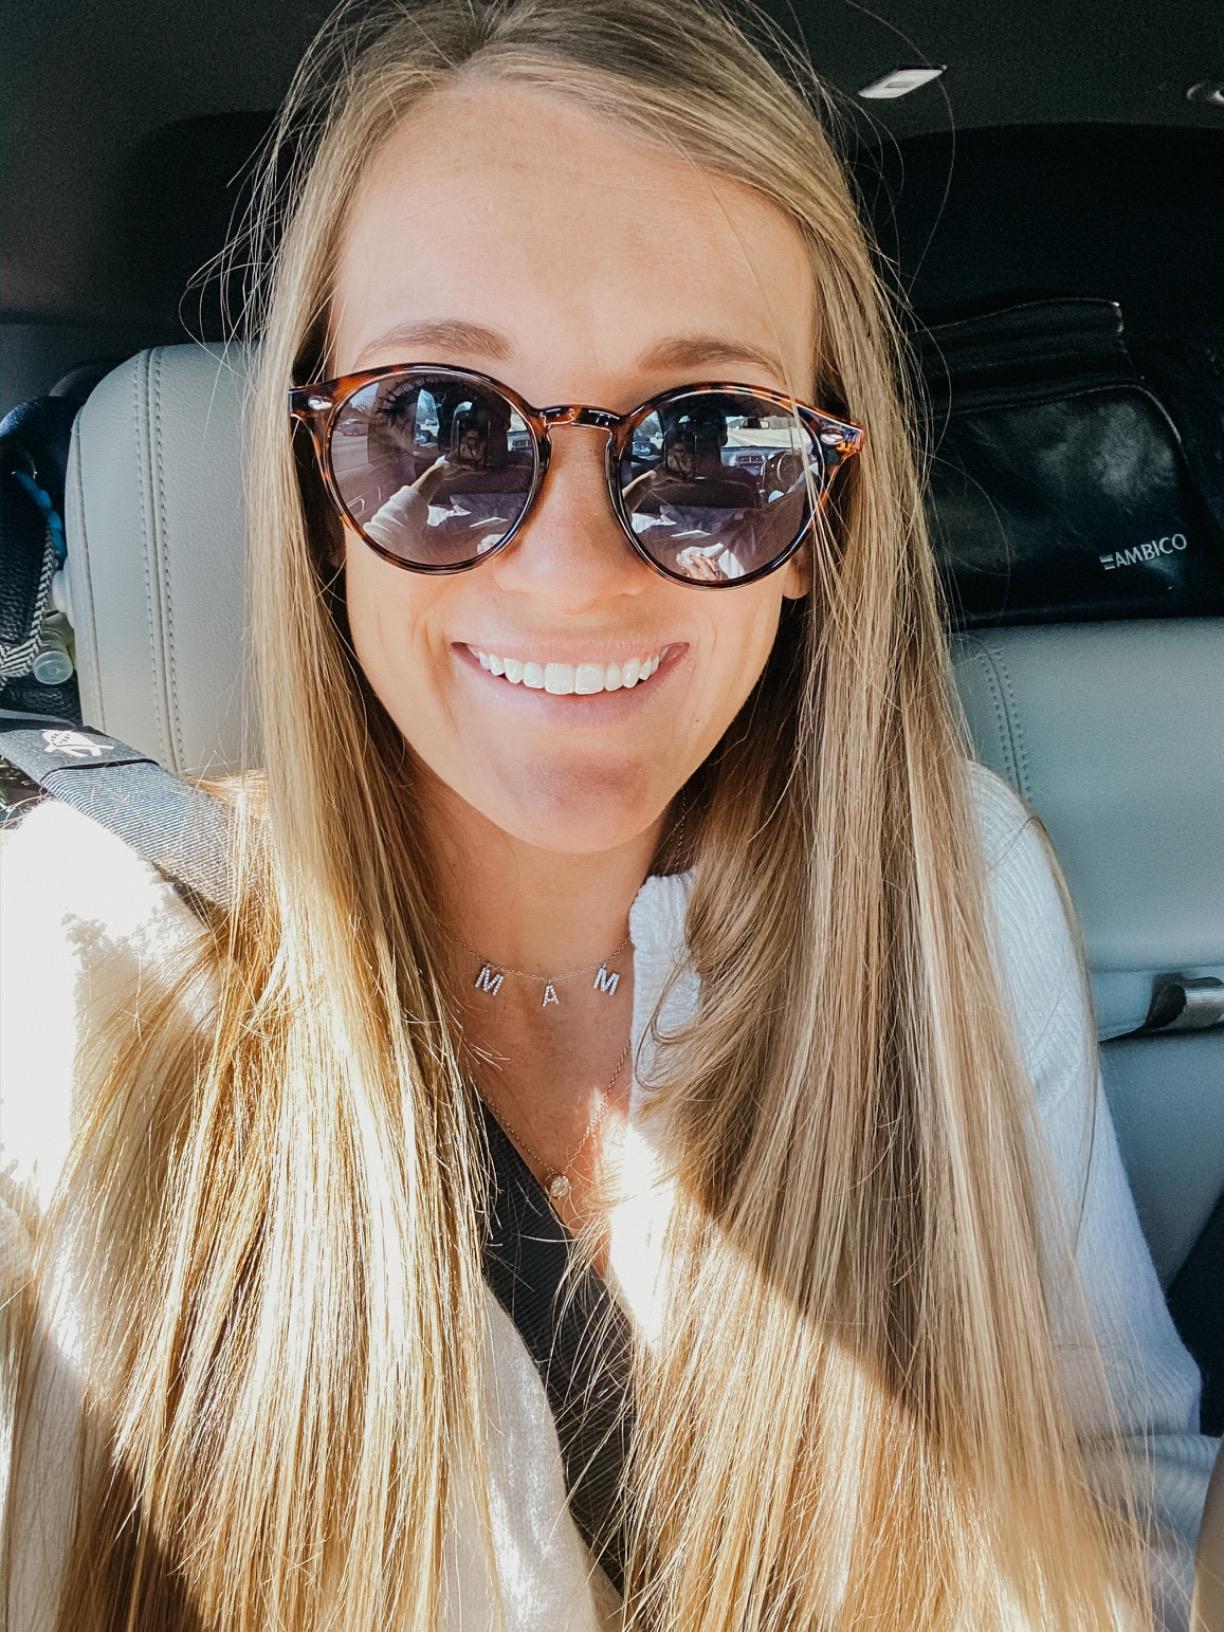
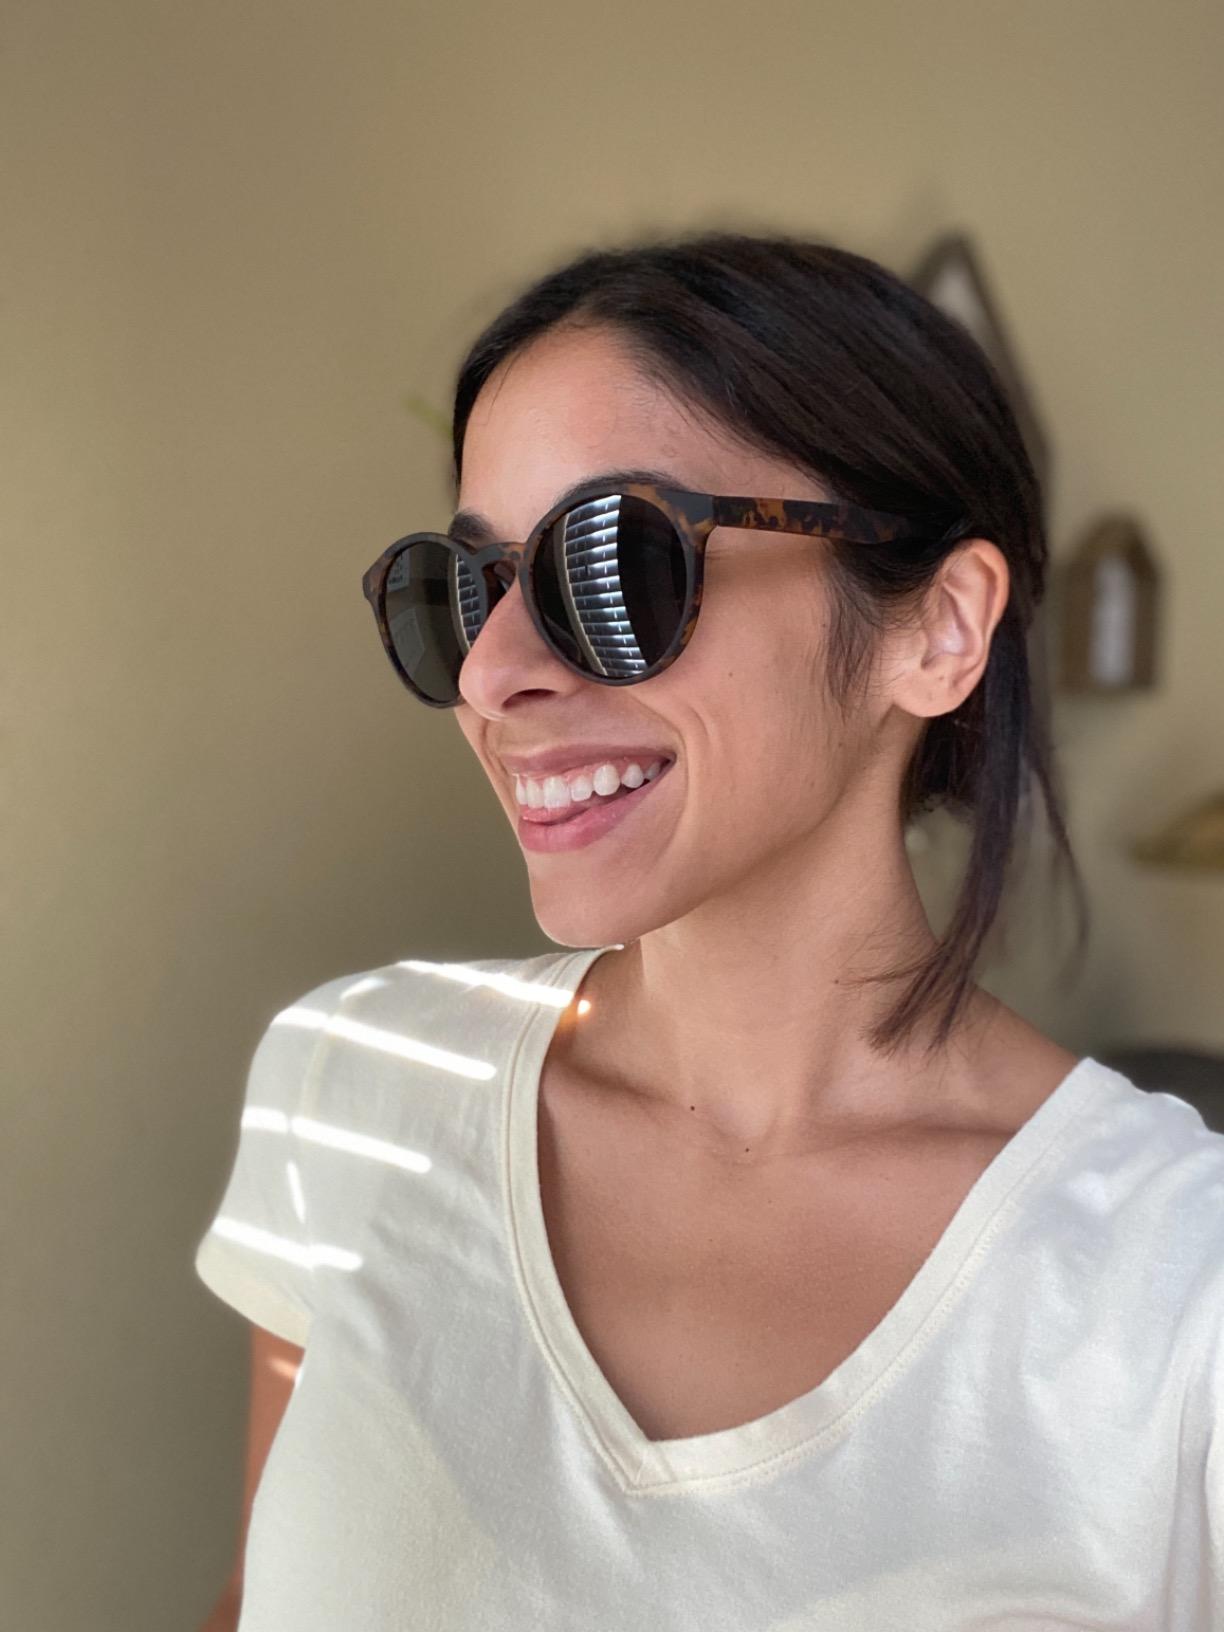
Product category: accessories_sunglasses
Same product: yes